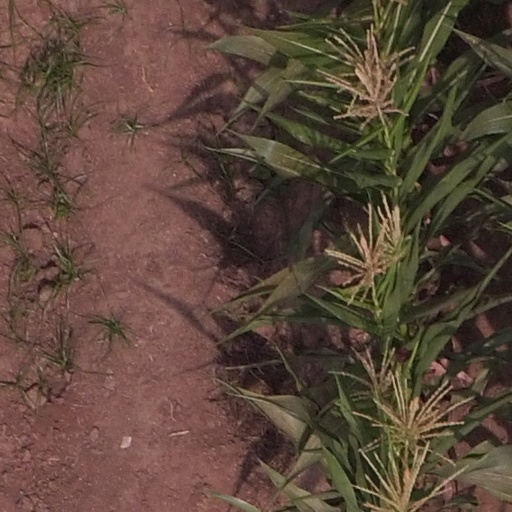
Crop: maize; corn